John Campbell (Arkansas politician)

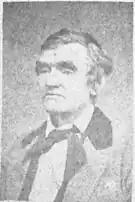
Campbell in 1877

Campbell was born on May 9, 1806, in Warren County, Tennessee, to James and Lucy Howard Campbell. He married Ann Blassingame in McNairy County, on July 29, 1835. They later moved to Batesville, Arkansas, then Snowball.